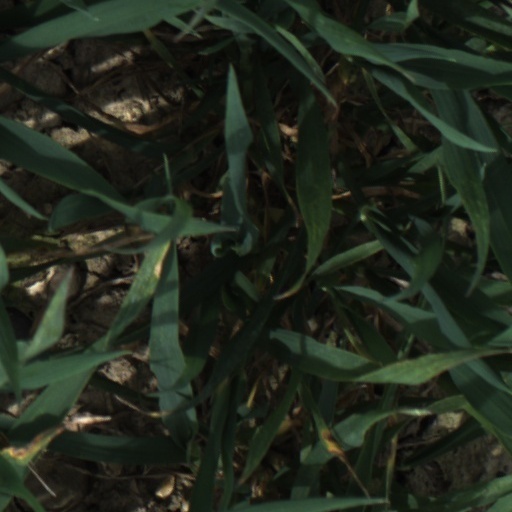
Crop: wheat